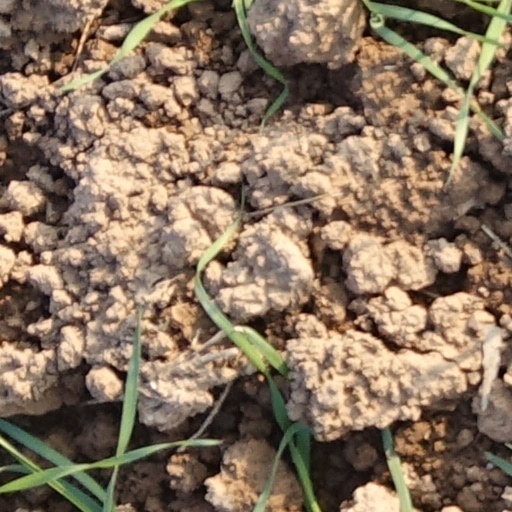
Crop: wheat